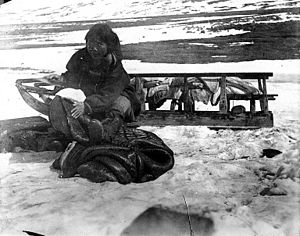
Hvalros / Anatomi / Hud
En indfødt kvinde i alaska iført et hvalrosskind.
Hvalrossen er et havpattedyr der tilhører underordenen Pinnipedia, og lever i spredte områder omkring Nordpolen i Ishavet og i subarktiske have på den nordlige halvkugle. Hvalrossen er den eneste nulevende art i familien Odobenidae og slægt Odobenus. Arten kan opdeles i underarterne atlantisk hvalros som lever i Atlanterhavet, stillehavshvalros som lever i Stillehavet og O. r. laptevi, som lever i Laptevhavet i Ishavet.